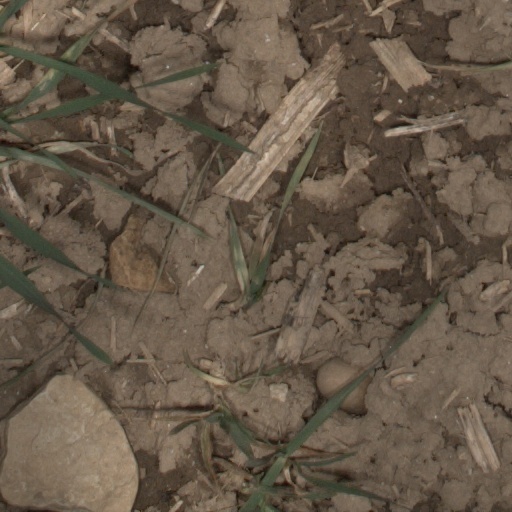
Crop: wheat